Norman T. Whitaker

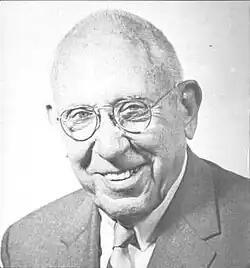
Norman T. Whitaker, 1969

Norman Tweed Whitaker (April 9, 1890 – May 20, 1975) was an American International Master of chess, a lawyer, a civil servant, and a chess author. He was convicted of several crimes, was disbarred from the practice of law, and served several terms in prison. His most infamous criminal escapade was a confidence trick involving the Lindbergh kidnapping in 1932.